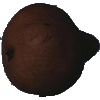
Label: Pear Kaiser 1